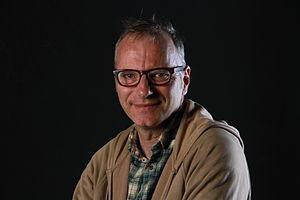
Lutz Reitemeier, né en 1963 à Stuttgart, est un directeur de la photographie allemand qui travaille dans des films de long métrage et le cinéma documentaire.